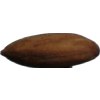
Label: almonds